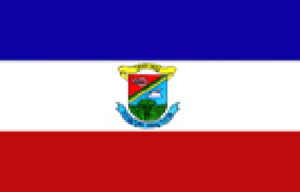
Três Coroas est une ville brésilienne de la mésorégion métropolitaine de Porto Alegre, capitale de l'État du Rio Grande do Sul, faisant partie de la microrégion de Gramado-Canela et située à 91 km au nord-est de Porto Alegre. Elle se situe à une latitude de 29° 31′ 03″ sud et à une longitude de 50° 46′ 43″ ouest, à 60 m d'altitude. Sa population était estimée à 22 905 en 2007, pour une superficie de 186 km². L'accès s'y fait par les RS-020 et RS-115.